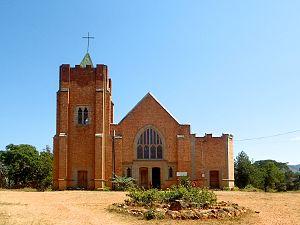
Livingstonia est une ville située dans la région Nord, district de Rumphi, au Malawi, à 434 km au nord de la capitale du pays, Lilongwe. Elle est reliée à Mzuzu, 120 km au sud, par une route goudronnée.